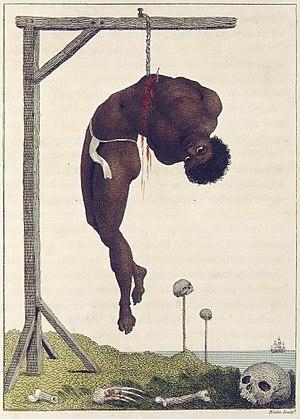
Le marronnage était le nom donné à la fuite d'un esclave hors de la propriété de son maître en Amérique, aux Antilles ou dans les Mascareignes à l'époque coloniale. Le fugitif lui-même était appelé marron ou nègre marron, negmarron, voire cimarron.